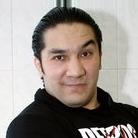
Age: 32